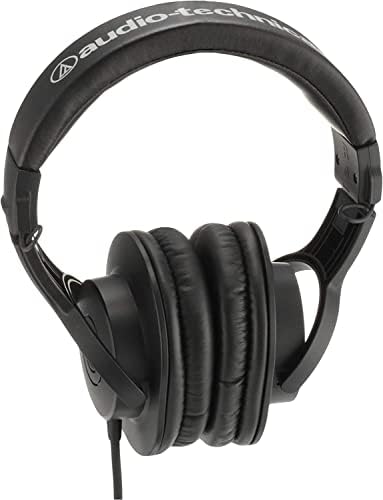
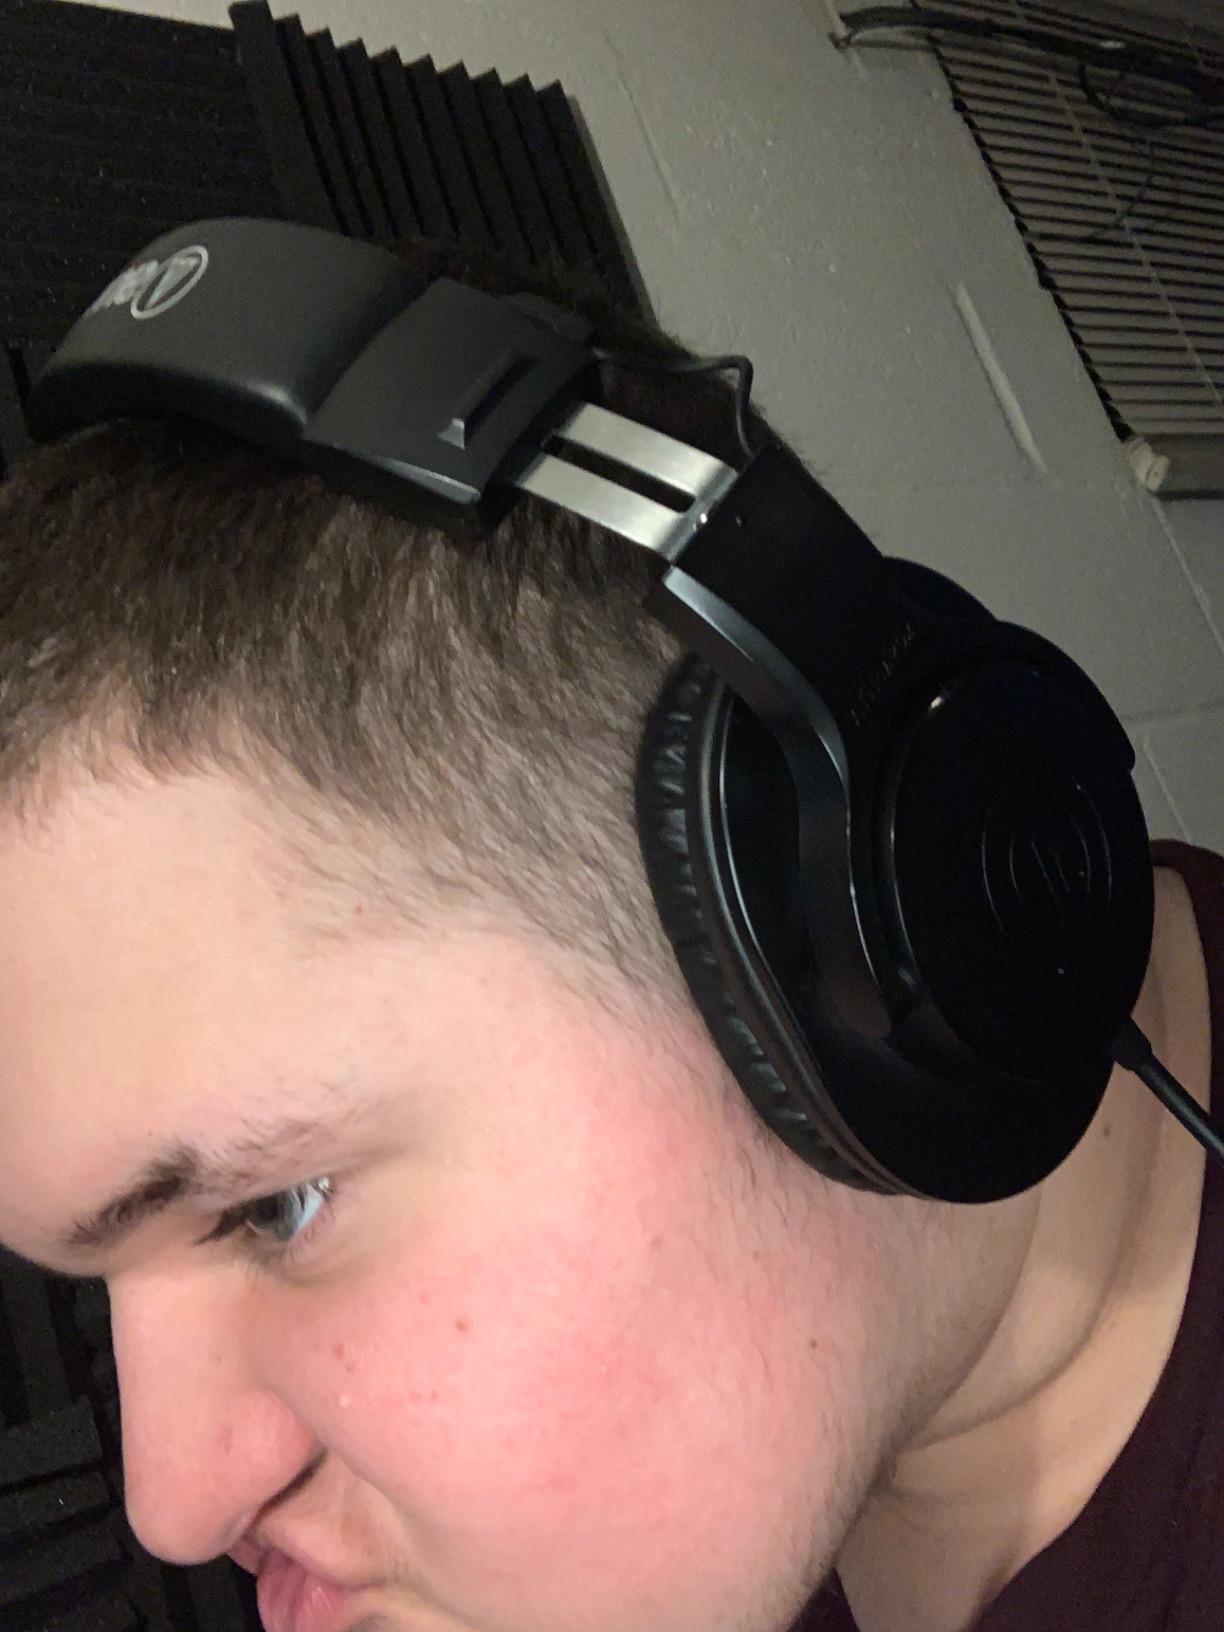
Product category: headphones
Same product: yes